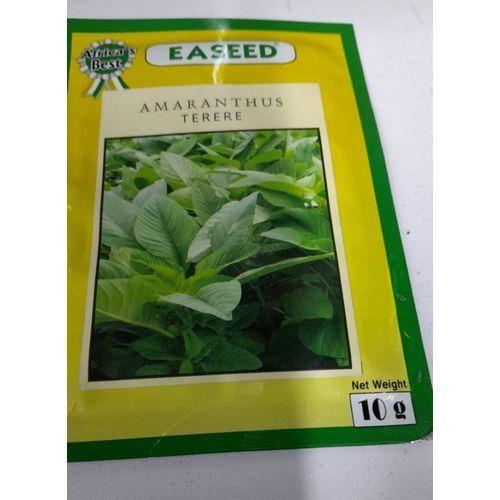
Kifungashio cha kuhifadhi mbegu, chenye rangi ya njano pamoja na kijani, ambacho mbele yake kina picha inayoonyesha mboga za majani.